Triple Intervention

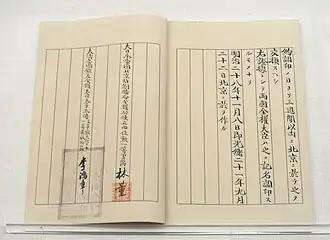

The Triple Intervention or was a diplomatic intervention by Russia, Germany, and France on 23 April 1895 over the terms of the Treaty of Shimonoseki, imposed by Japan on Qing China at the end of the First Sino-Japanese War. The treaty, signed on 17 April, had ceded the island of Taiwan and the Liaodong Peninsula to Japan. In response, the three Western powers advised Japan to renounce the Liaodong Peninsula on the grounds that it would cause instability; Japan, anxious to keep their goodwill, did so by treaty on 8 November. The Japanese public was outraged, especially after Russia obtained a 25-year lease on the peninsula in 1898. The reaction against the Triple Intervention was one of the causes of the Russo-Japanese War of 1904–1905, in which Japan won the Russian lease on the peninsula.